Wilhelm Hauschild

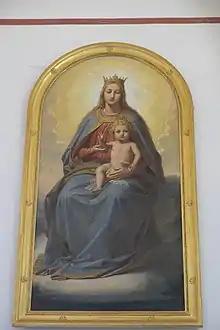
"Mary and Child",

Hauschild was a member of the Munich Association for Christian Art and in 1883 became its chairman. In 1879, King Ludwig II awarded him the title of Royal Academy Professor. Hauschild received the gold medal for art and science for his achievements. A street is named after him in Munich's Obersendling district.